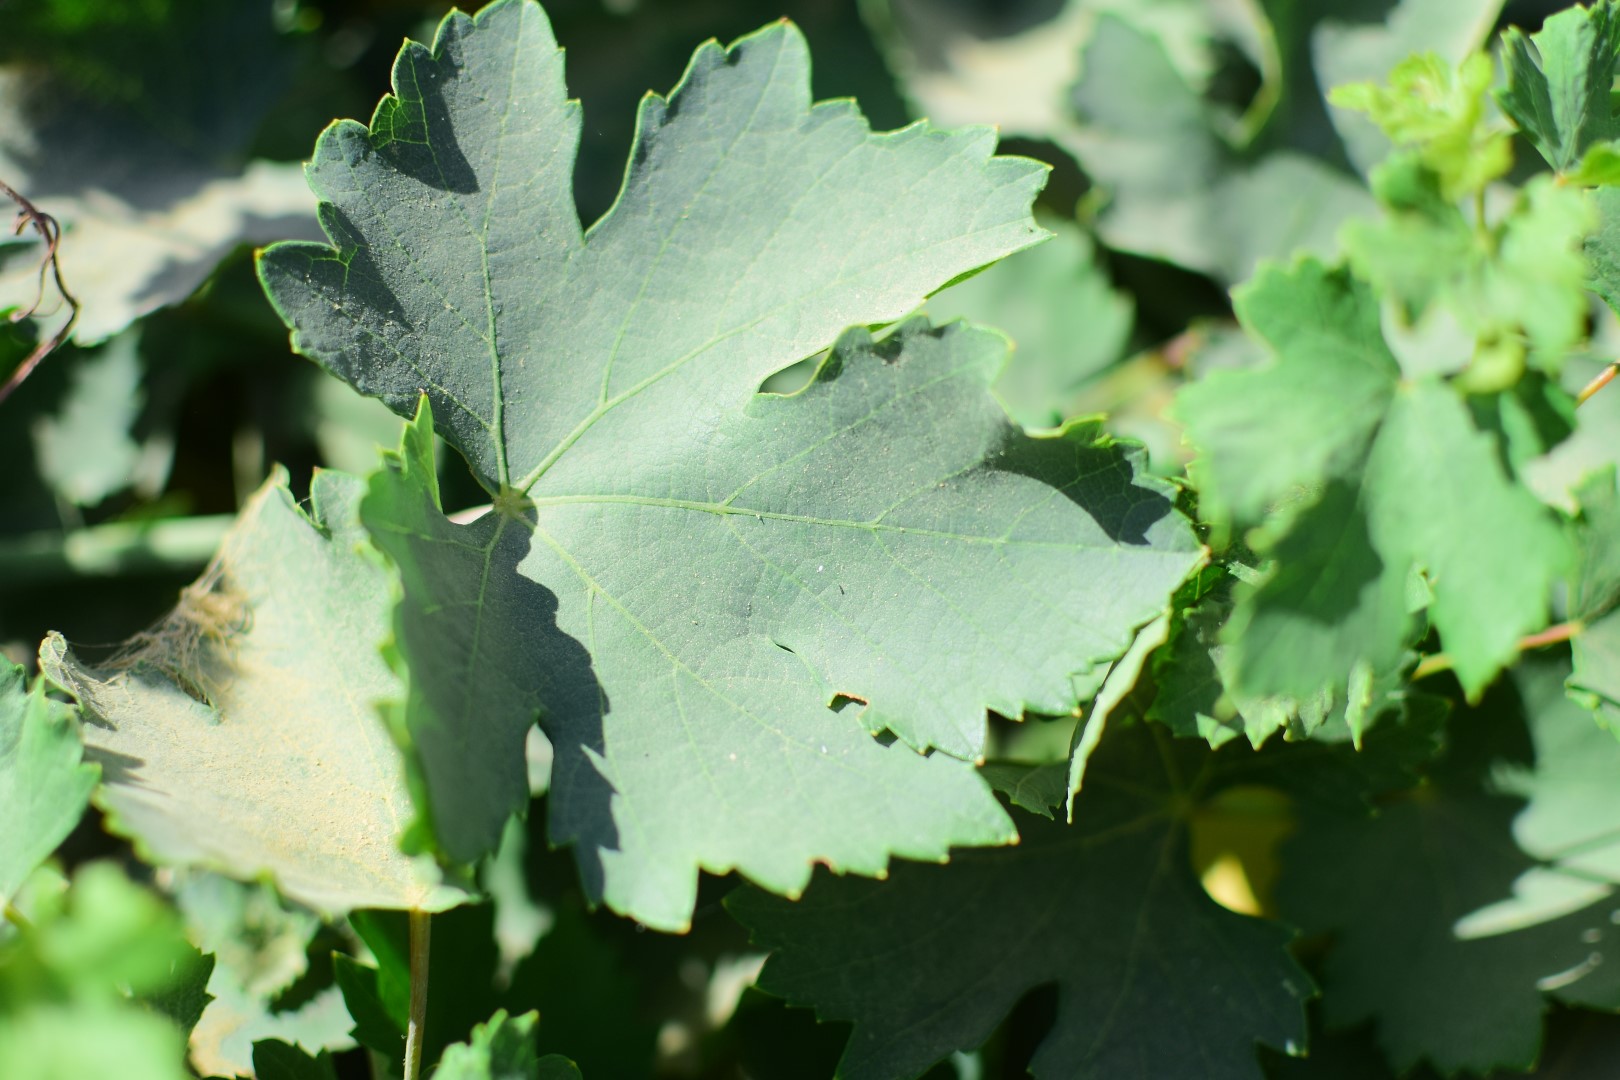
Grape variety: Halawani